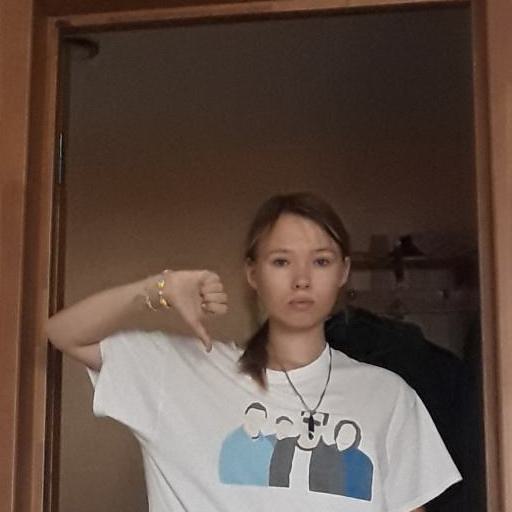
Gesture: dislike